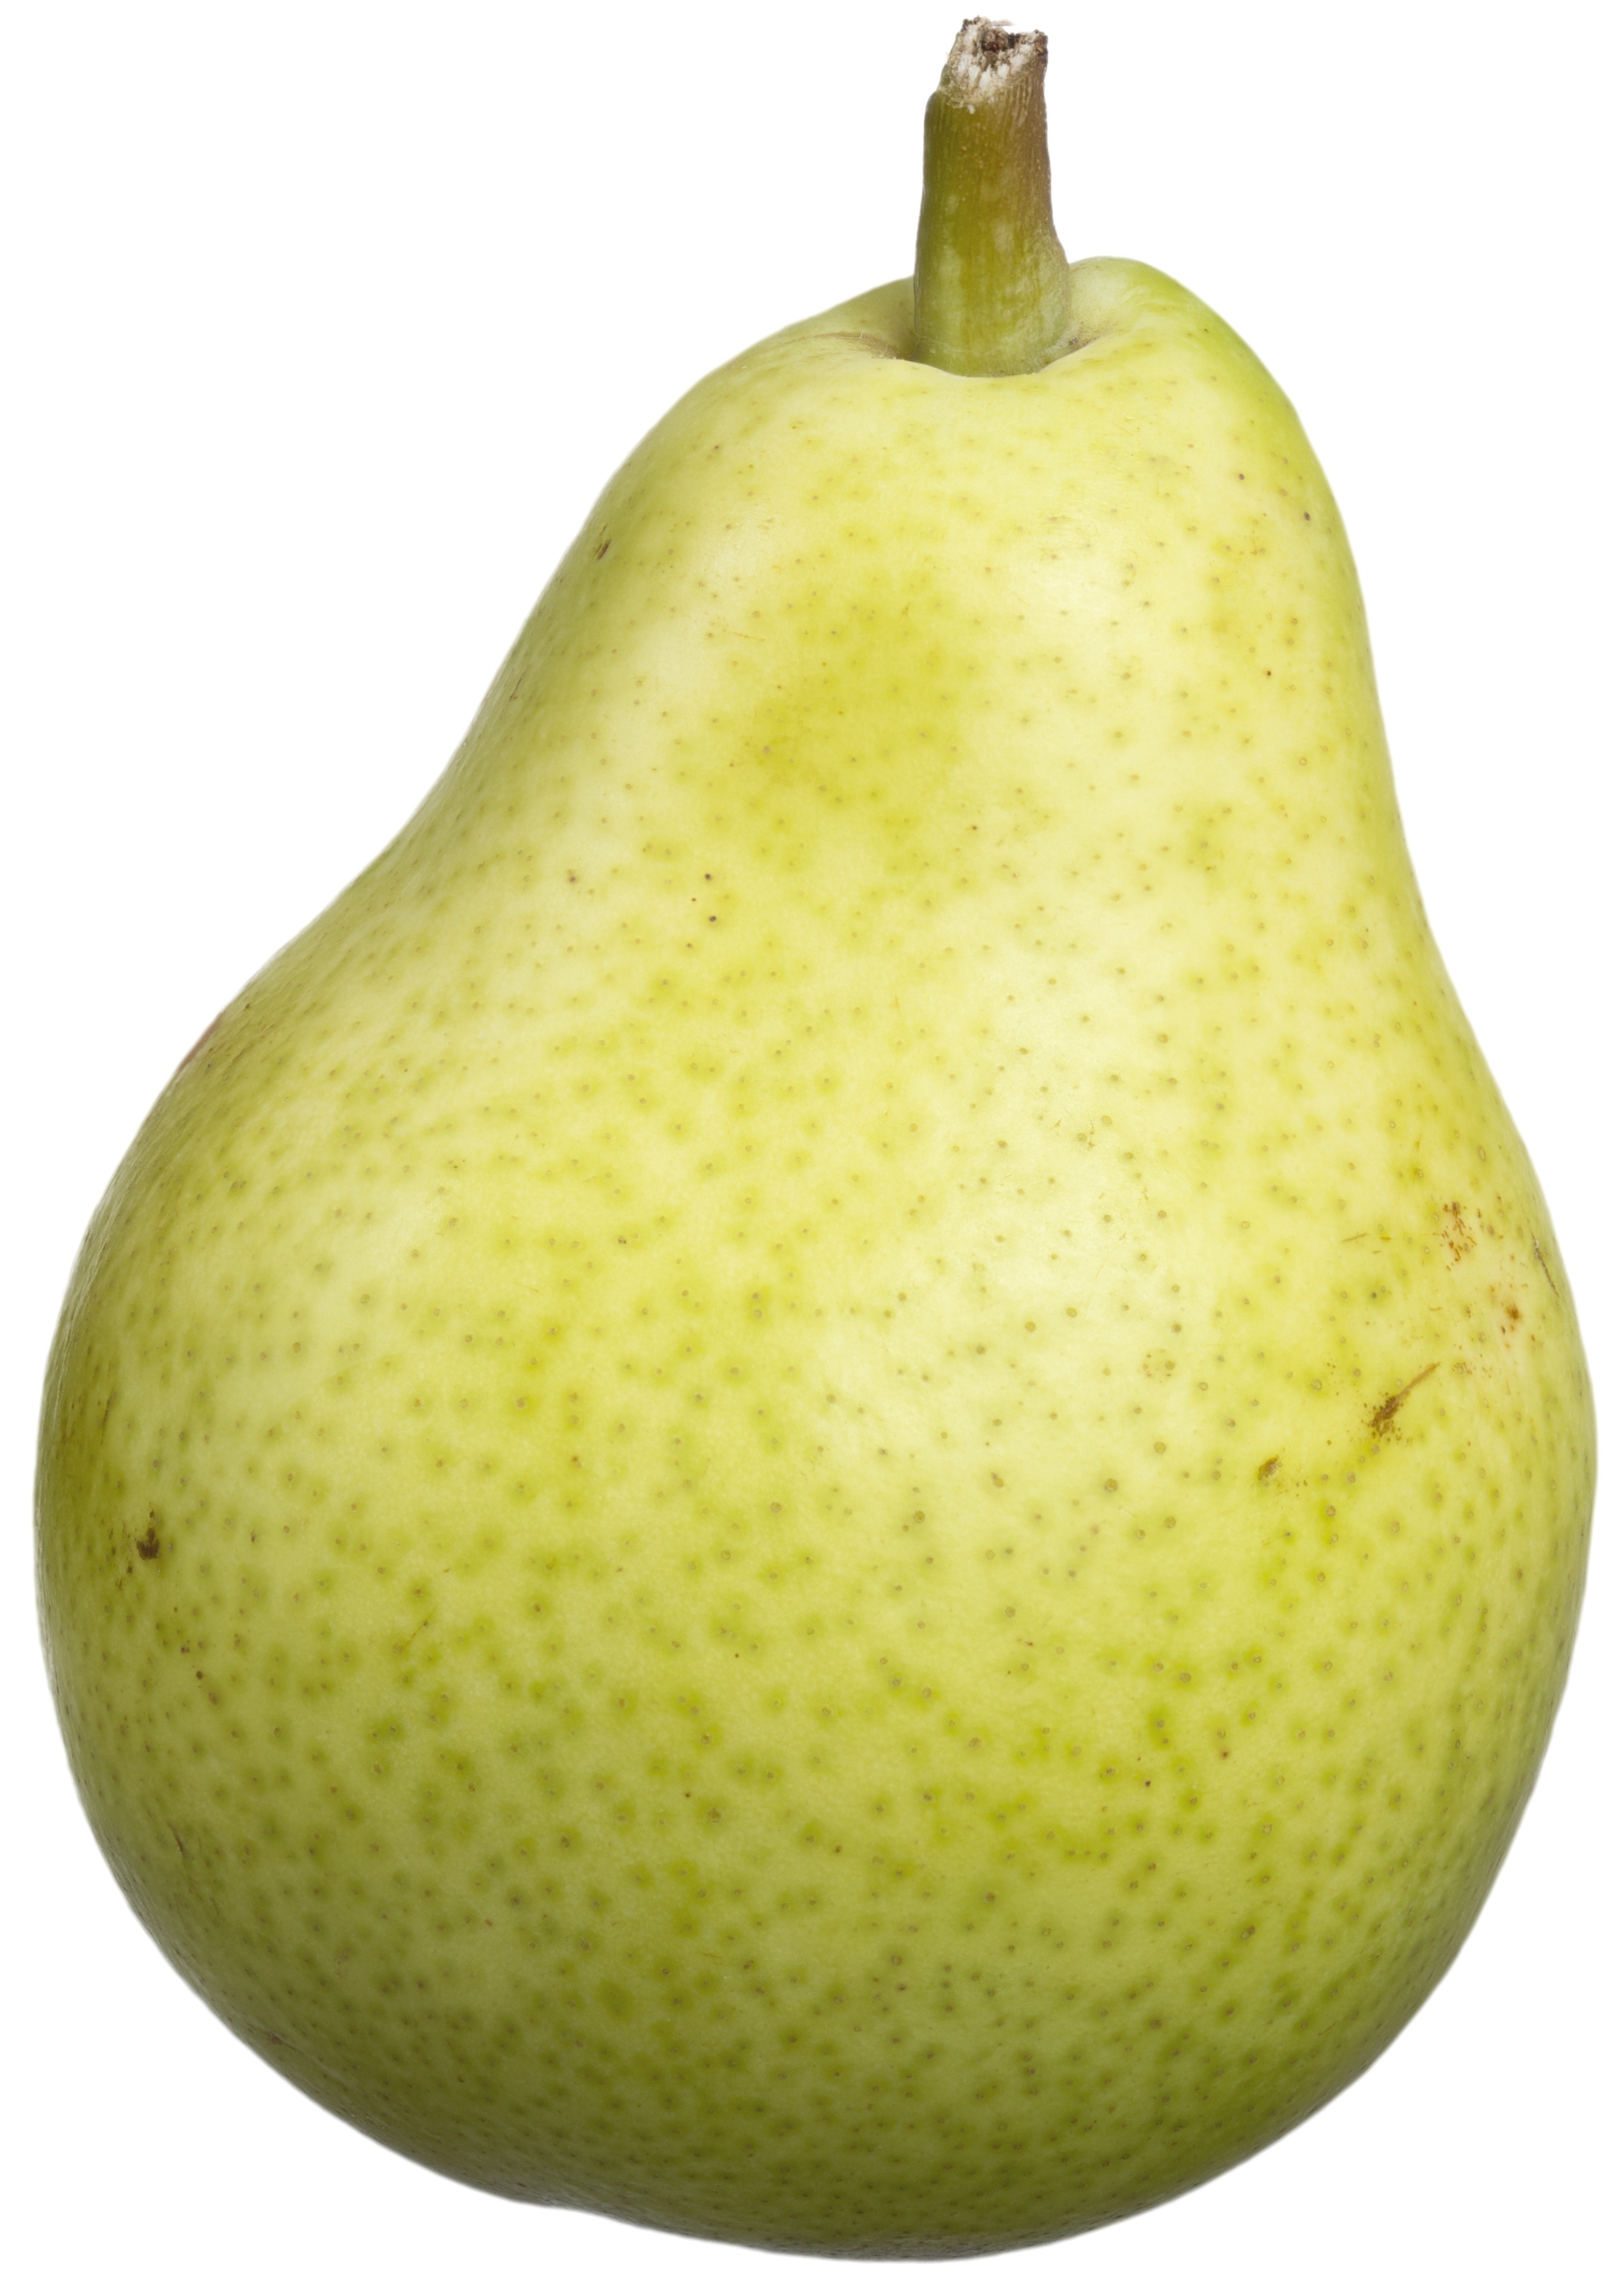
plant, fruit, ripe, food, produce, fresh, pear, healthy, gourd, fresh fruit, fruit tree, raw, healthy eating, bartlett, fresh food, health food, bartlett pear, williams pear, giant granadilla